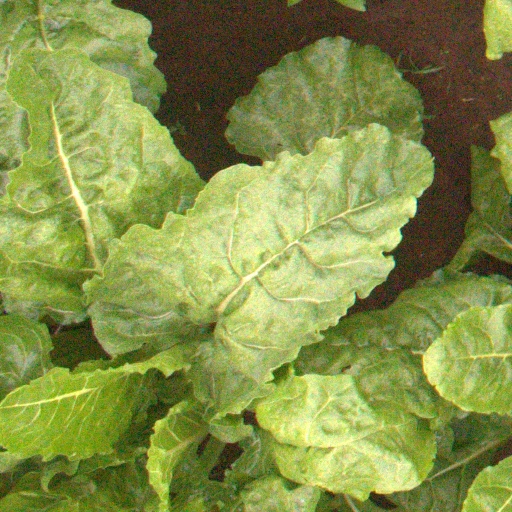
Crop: sugar beet